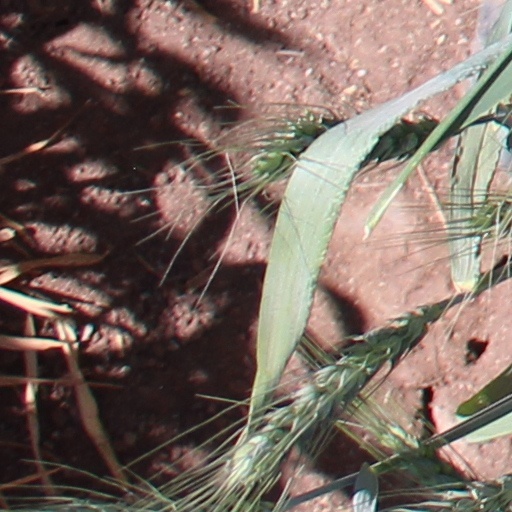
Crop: wheat